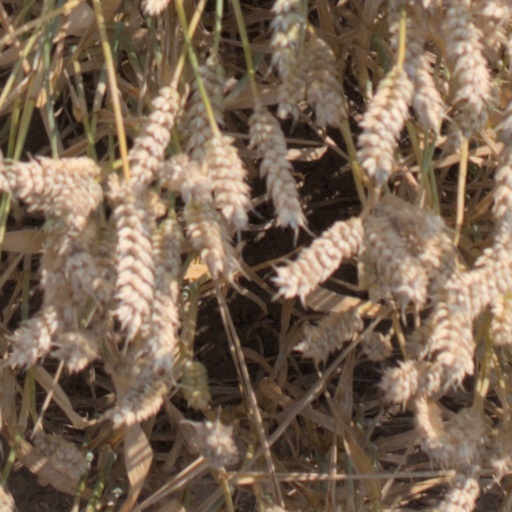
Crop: wheat